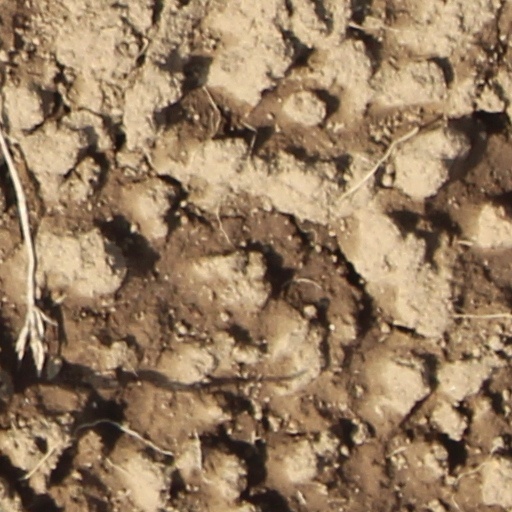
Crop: wheat